Eparchy of Marča

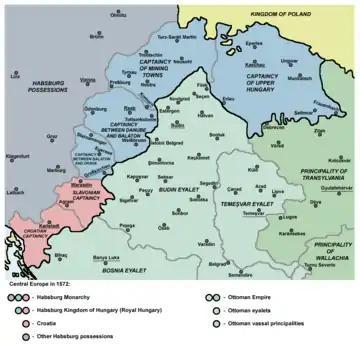
Turkish conquests, and remains of Hungarian Kingdom by 1572, including upper Slavonia and Croatia

The Eparchy of Marča was an Eastern Christian ecclesiastical entity taking two forms in the 17th century: an Eastern Orthodox eparchy and an Eastern Catholic vicariate. The term was derived from the name of the monastery at Marča (today Stara Marča) near Ivanić-Grad, Habsburg monarchy (present-day Zagreb County, Republic of Croatia).